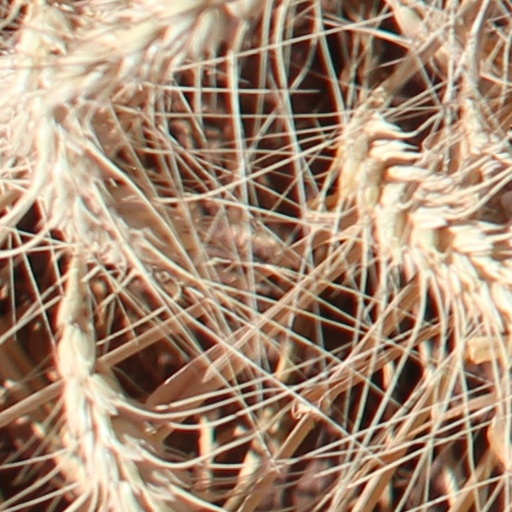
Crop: wheat